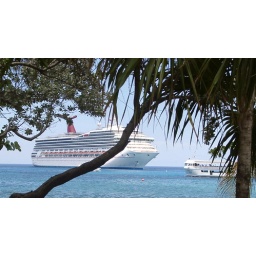
Our cruise ship sitting at the dock in Mexico